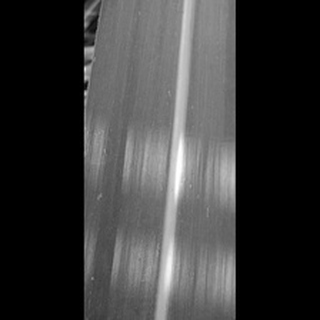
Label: healthy_sugarcane